Panorama Towers

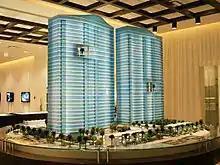
Early model design of Panorama Towers

Panorama Towers was announced on September 7, 2003, as a business venture between partners Andrew Sasson and Laurence Hallier, who owned Sasson/Hallier Development LLC. The project was announced as a 250-unit condominium complex that would stand 30 stories high and would be built on of land. Las Vegas-based architecture firm Klai Juba was hired to design the project. Klai Juba's iconic aqua-blue glass towers have been nominated and won numerous awards from the design, construction and excellence service of the complex. Among the many honours, was The Best of Las Vegas' architecture award by the editors of the "Las Vegas Review-Journal", and "High-Rise of the Year" by the Community Associations Institute. Sasson described the target clientele as local residents who enjoy high-end design, and the ideal central location of being only a block from the heart of the Las Vegas Strip, which he labeled as Las Vegas' beachfront. The project was named for its panoramic views of the Las Vegas Strip and of Red Rock Canyon.